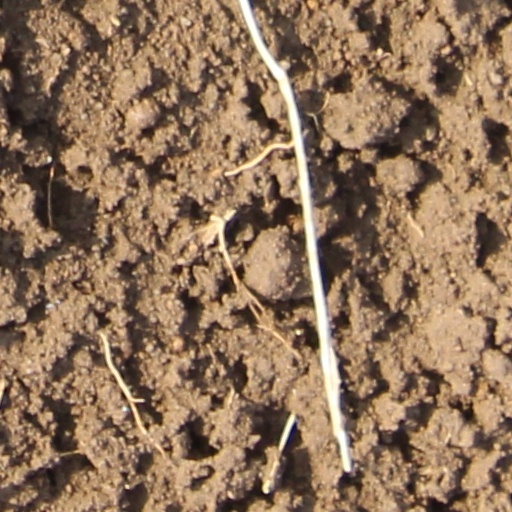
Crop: wheat